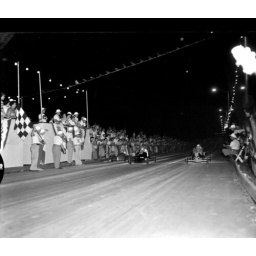
Photo of a Soap Box Derby race held on Marconi Drive at the bridge over the railroad tracks, 1950's